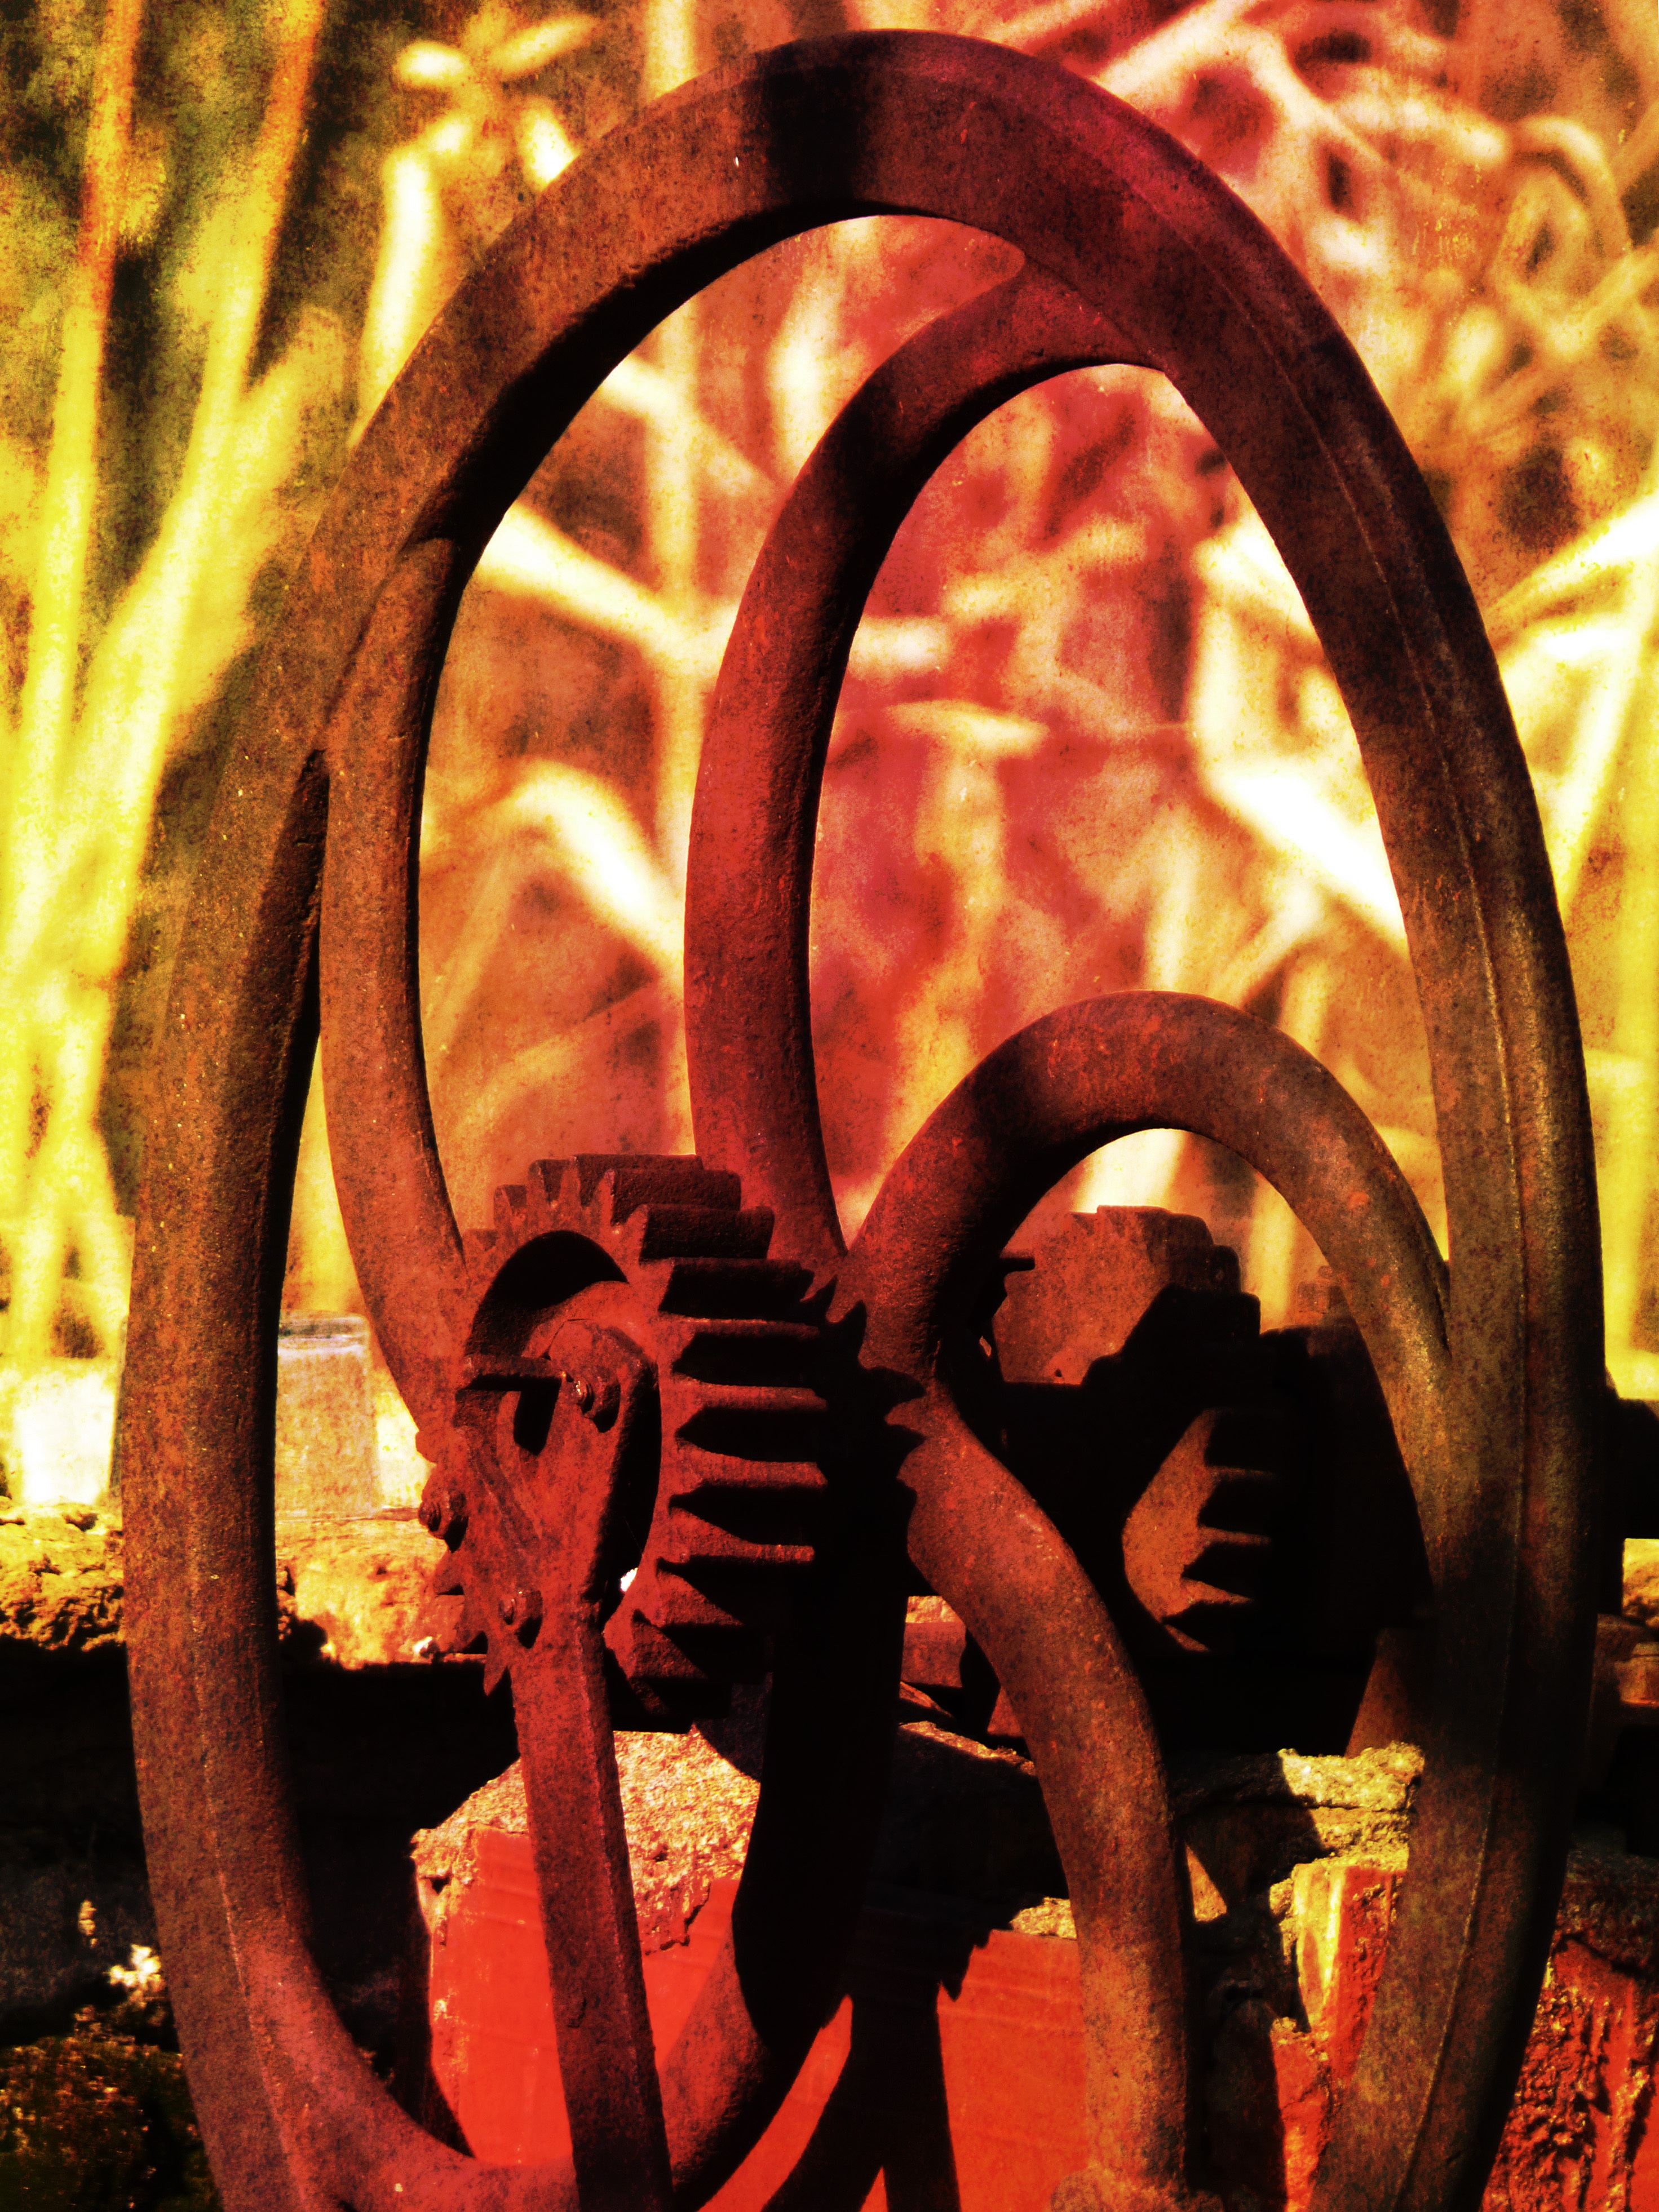
old, red, gear, color, autumn, machine, mechanism, art, rusty, cast iron, crank